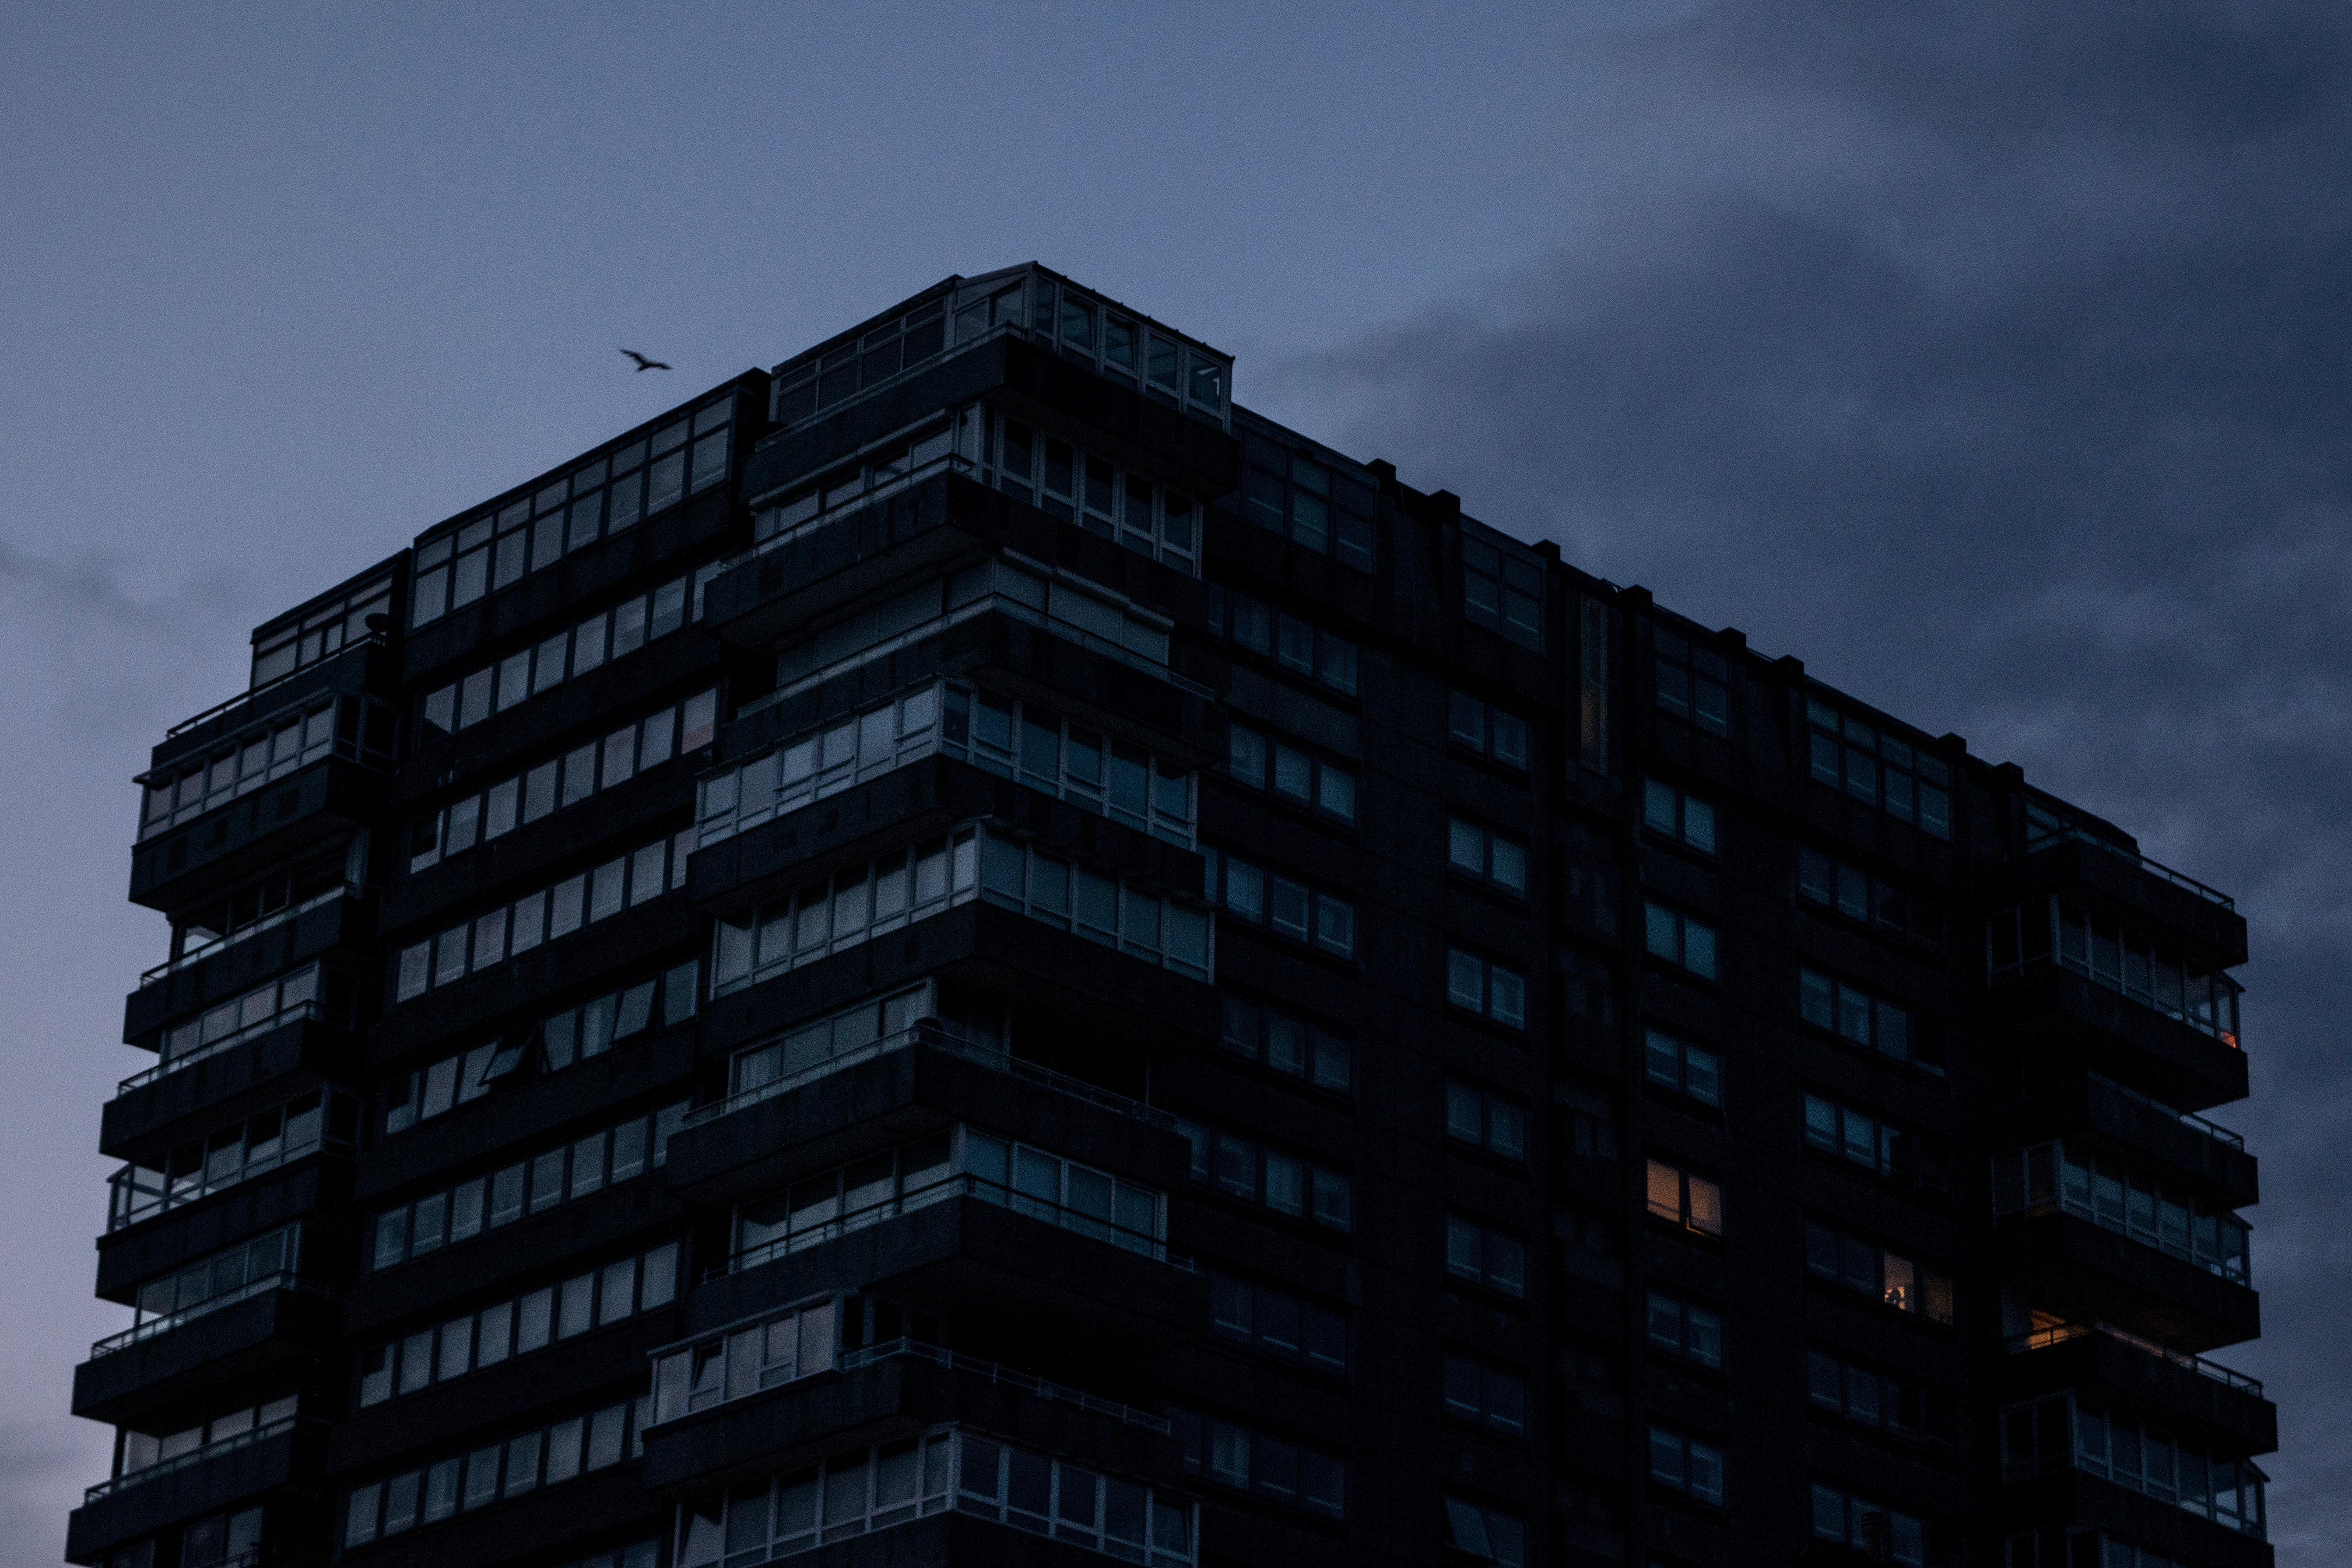
architecture, sky, skyscraper, cityscape, line, reflection, facade, tower block, metropolis, condominium, urban area, residential area, metropolitan area